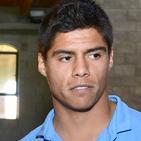
Age: 21